Calle General Gutiérrez Mellado

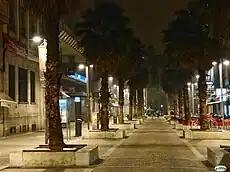
The street at night with its Californian fan palm trees.

This is a 140-metre-long pedestrian street, straight and flat, located in the heart of the city centre, linking the Palm Trees Park to the old town. Its average width is 20 metres.